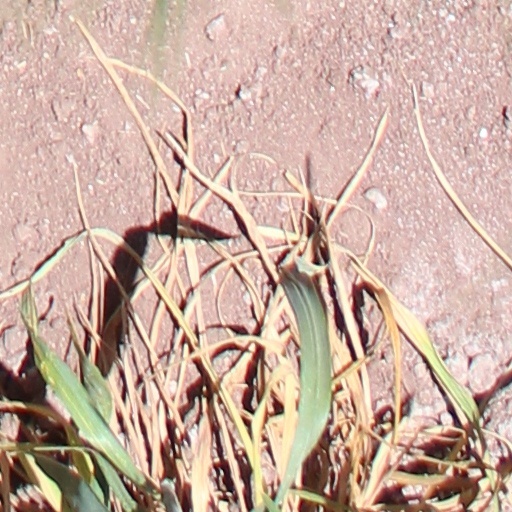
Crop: wheat